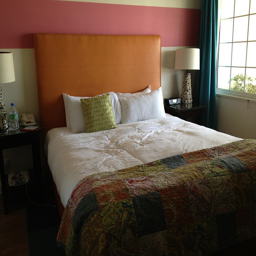
A bed that is very nice in a room.
A large bed with a white blanket sitting next to a window.
A bed with an orange headboard, a green pillow, 3 regular pillows and the bedspread turned down.
The bed is neatly made with the bedspread turned down.
A bed is in a bedroom with two lamps on nightstands.